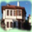
Label: house